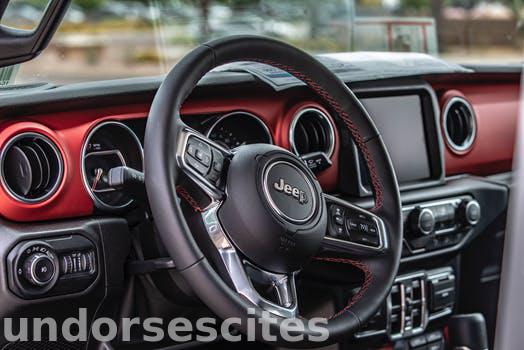
Label: Watermark